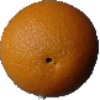
Label: Orange 1